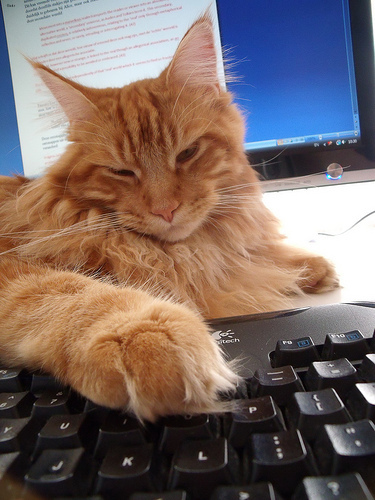
Animal: cat
Breed: Maine Coon